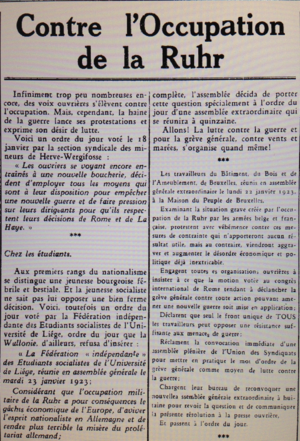
Extrait du Drapeau Rouge (1923) ""Occupation de la Ruhr"""
Le Parti communiste de Belgique, est un parti politique communiste belge et fondé en 1921. En mars 1989, le Parti communiste de Belgique s'est séparé en deux entités distinctes, l'une francophone, le Parti communiste ou Parti communiste Wallonie-Bruxelles, et l'autre flamande, le Kommunistische Partij ou Kommunistische Partij-Vlaanderen.